Mahant Swami Maharaj

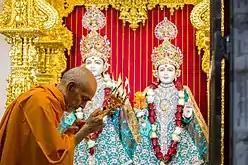
Mahant Swami Maharaj performs the arti

At age 23, on 2 February 1957, he received novitiate initiation, "parshad diksha", and was renamed Vinu Bhagat. During this initial training phase, he accompanied Yogiji Maharaj on his travels, looking after his daily correspondence with devotees. At age 28, on 11 May 1961, Vinu Bhagat was given "bhagwati diksha", initiated as a swami, in Gadhada and named Keshavjivandas Swami. He was one of 51 youths receiving initiation into the monastic order that day. This group of 51 was initially placed in Mumbai to study Sanskrit, with Swami Keshavjivandas appointed as their group head or Mahant at the mandir in Dadar, Mumbai. Thus, he became known throughout BAPS as Mahant Swami.